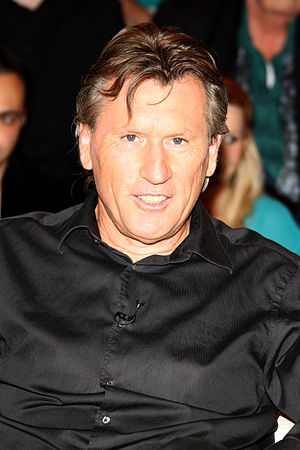
Manfred Kaltz
Manfred Kaltz
Manfred Kaltz er en tidligere tysk fodboldspiller, der i perioden 1975-1983 spillede 69 landskampe og scorede 9 mål. På klubplan var han knyttet til Hamburger SV samt de franske klubber Girondins Bordeaux og FC Mulhouse. I dag driver han en fodboldskole i Nordtyskland.